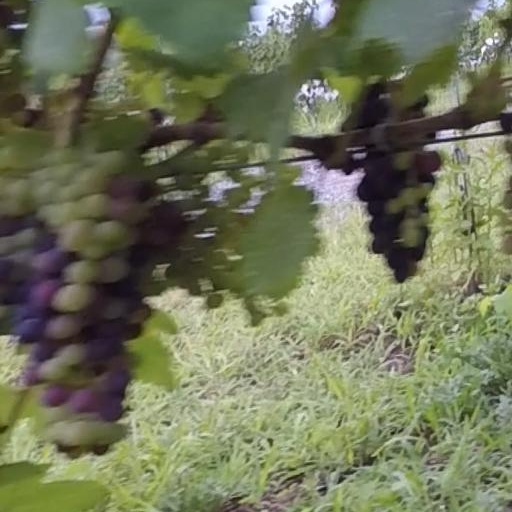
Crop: grape